Volleyball

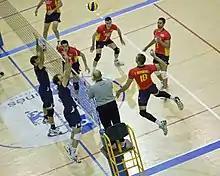
A Spanish player, #18 in a red outfit is shown about to spike towards the Portuguese field, whose players are performing a block

The set is usually the second contact that a team makes with the ball. The main goal of setting is to put the ball in the air in such a way that it can be driven by an attack into the opponent's court. The setter coordinates the offensive movements of a team, and is the player who ultimately decides which player will attack the ball.